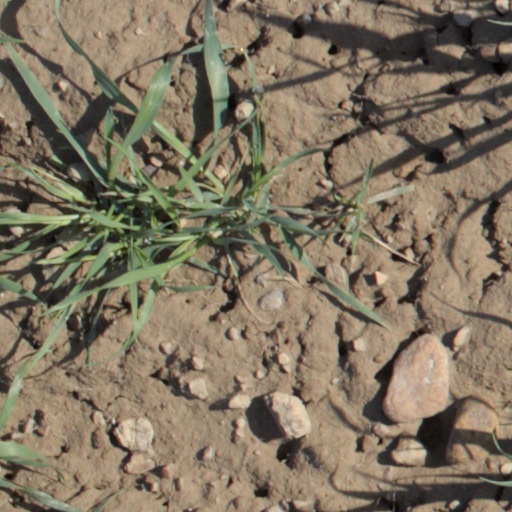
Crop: wheat